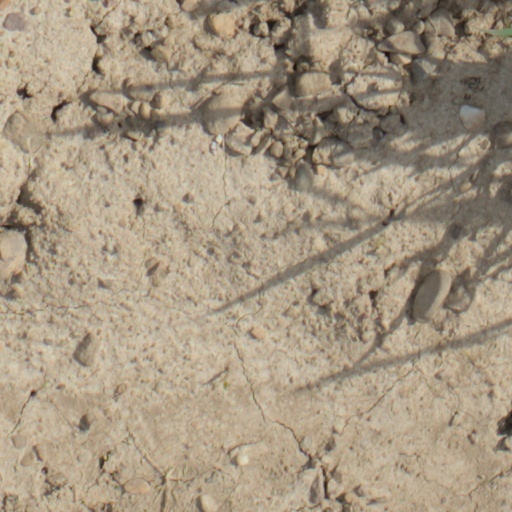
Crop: wheat